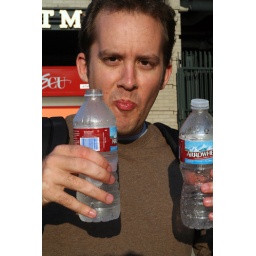
In D.C., you're allowed to bring in sealed bottles of water only. In Safeco, you're only allowed to bring in empty bottles. Thus, he chugged.